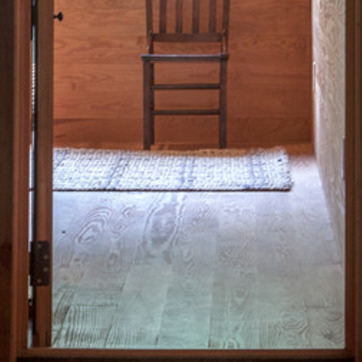
Material: carpet